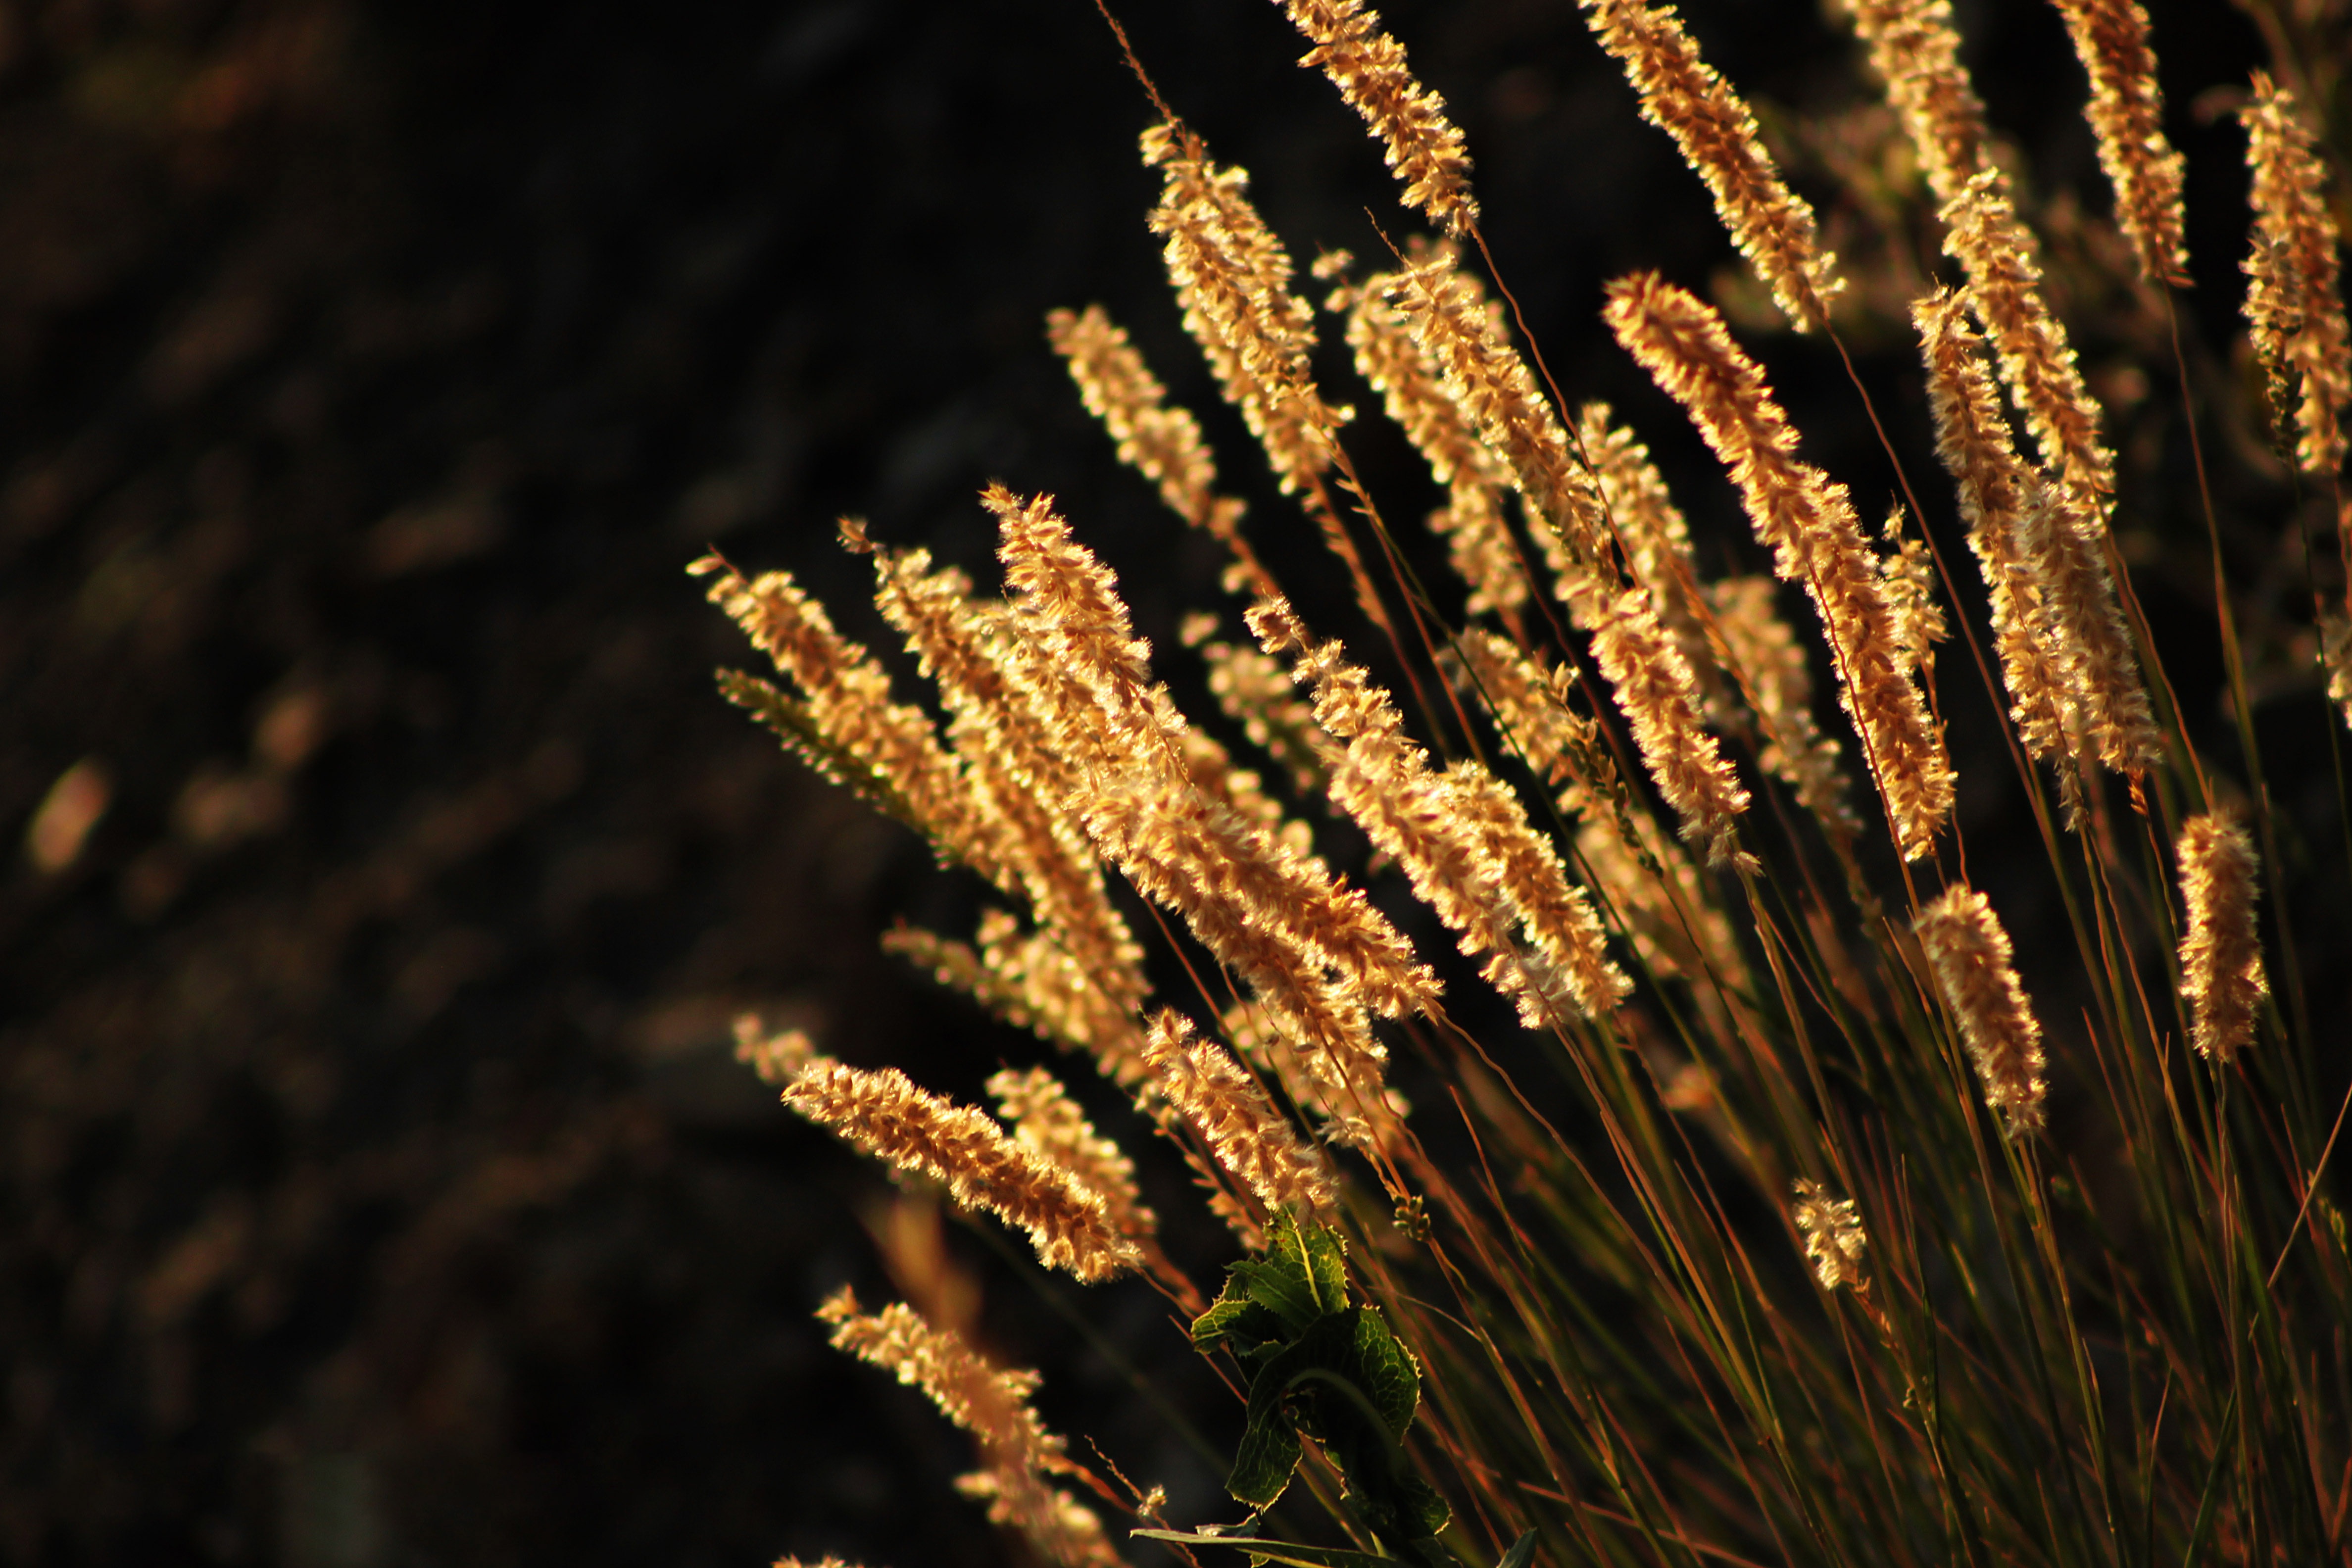
flower, plant, twig, branch, wood, terrestrial plant, gold, grass, tree, grass family, flowering plant, event, midnight, macro photography, darkness, sky, plant stem, poales, grain, conifer, night, metal, pine, interior design, backlighting, pine family